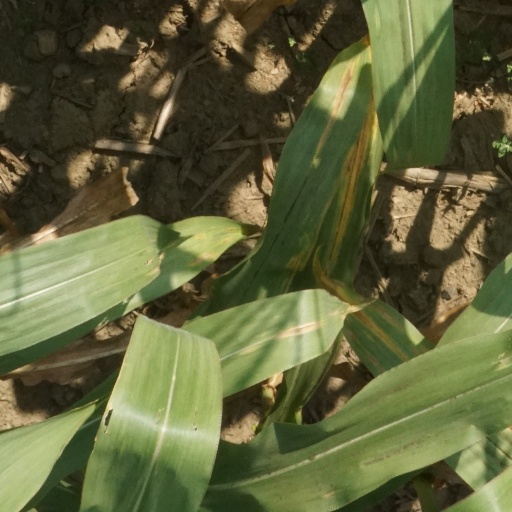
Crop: maize; corn